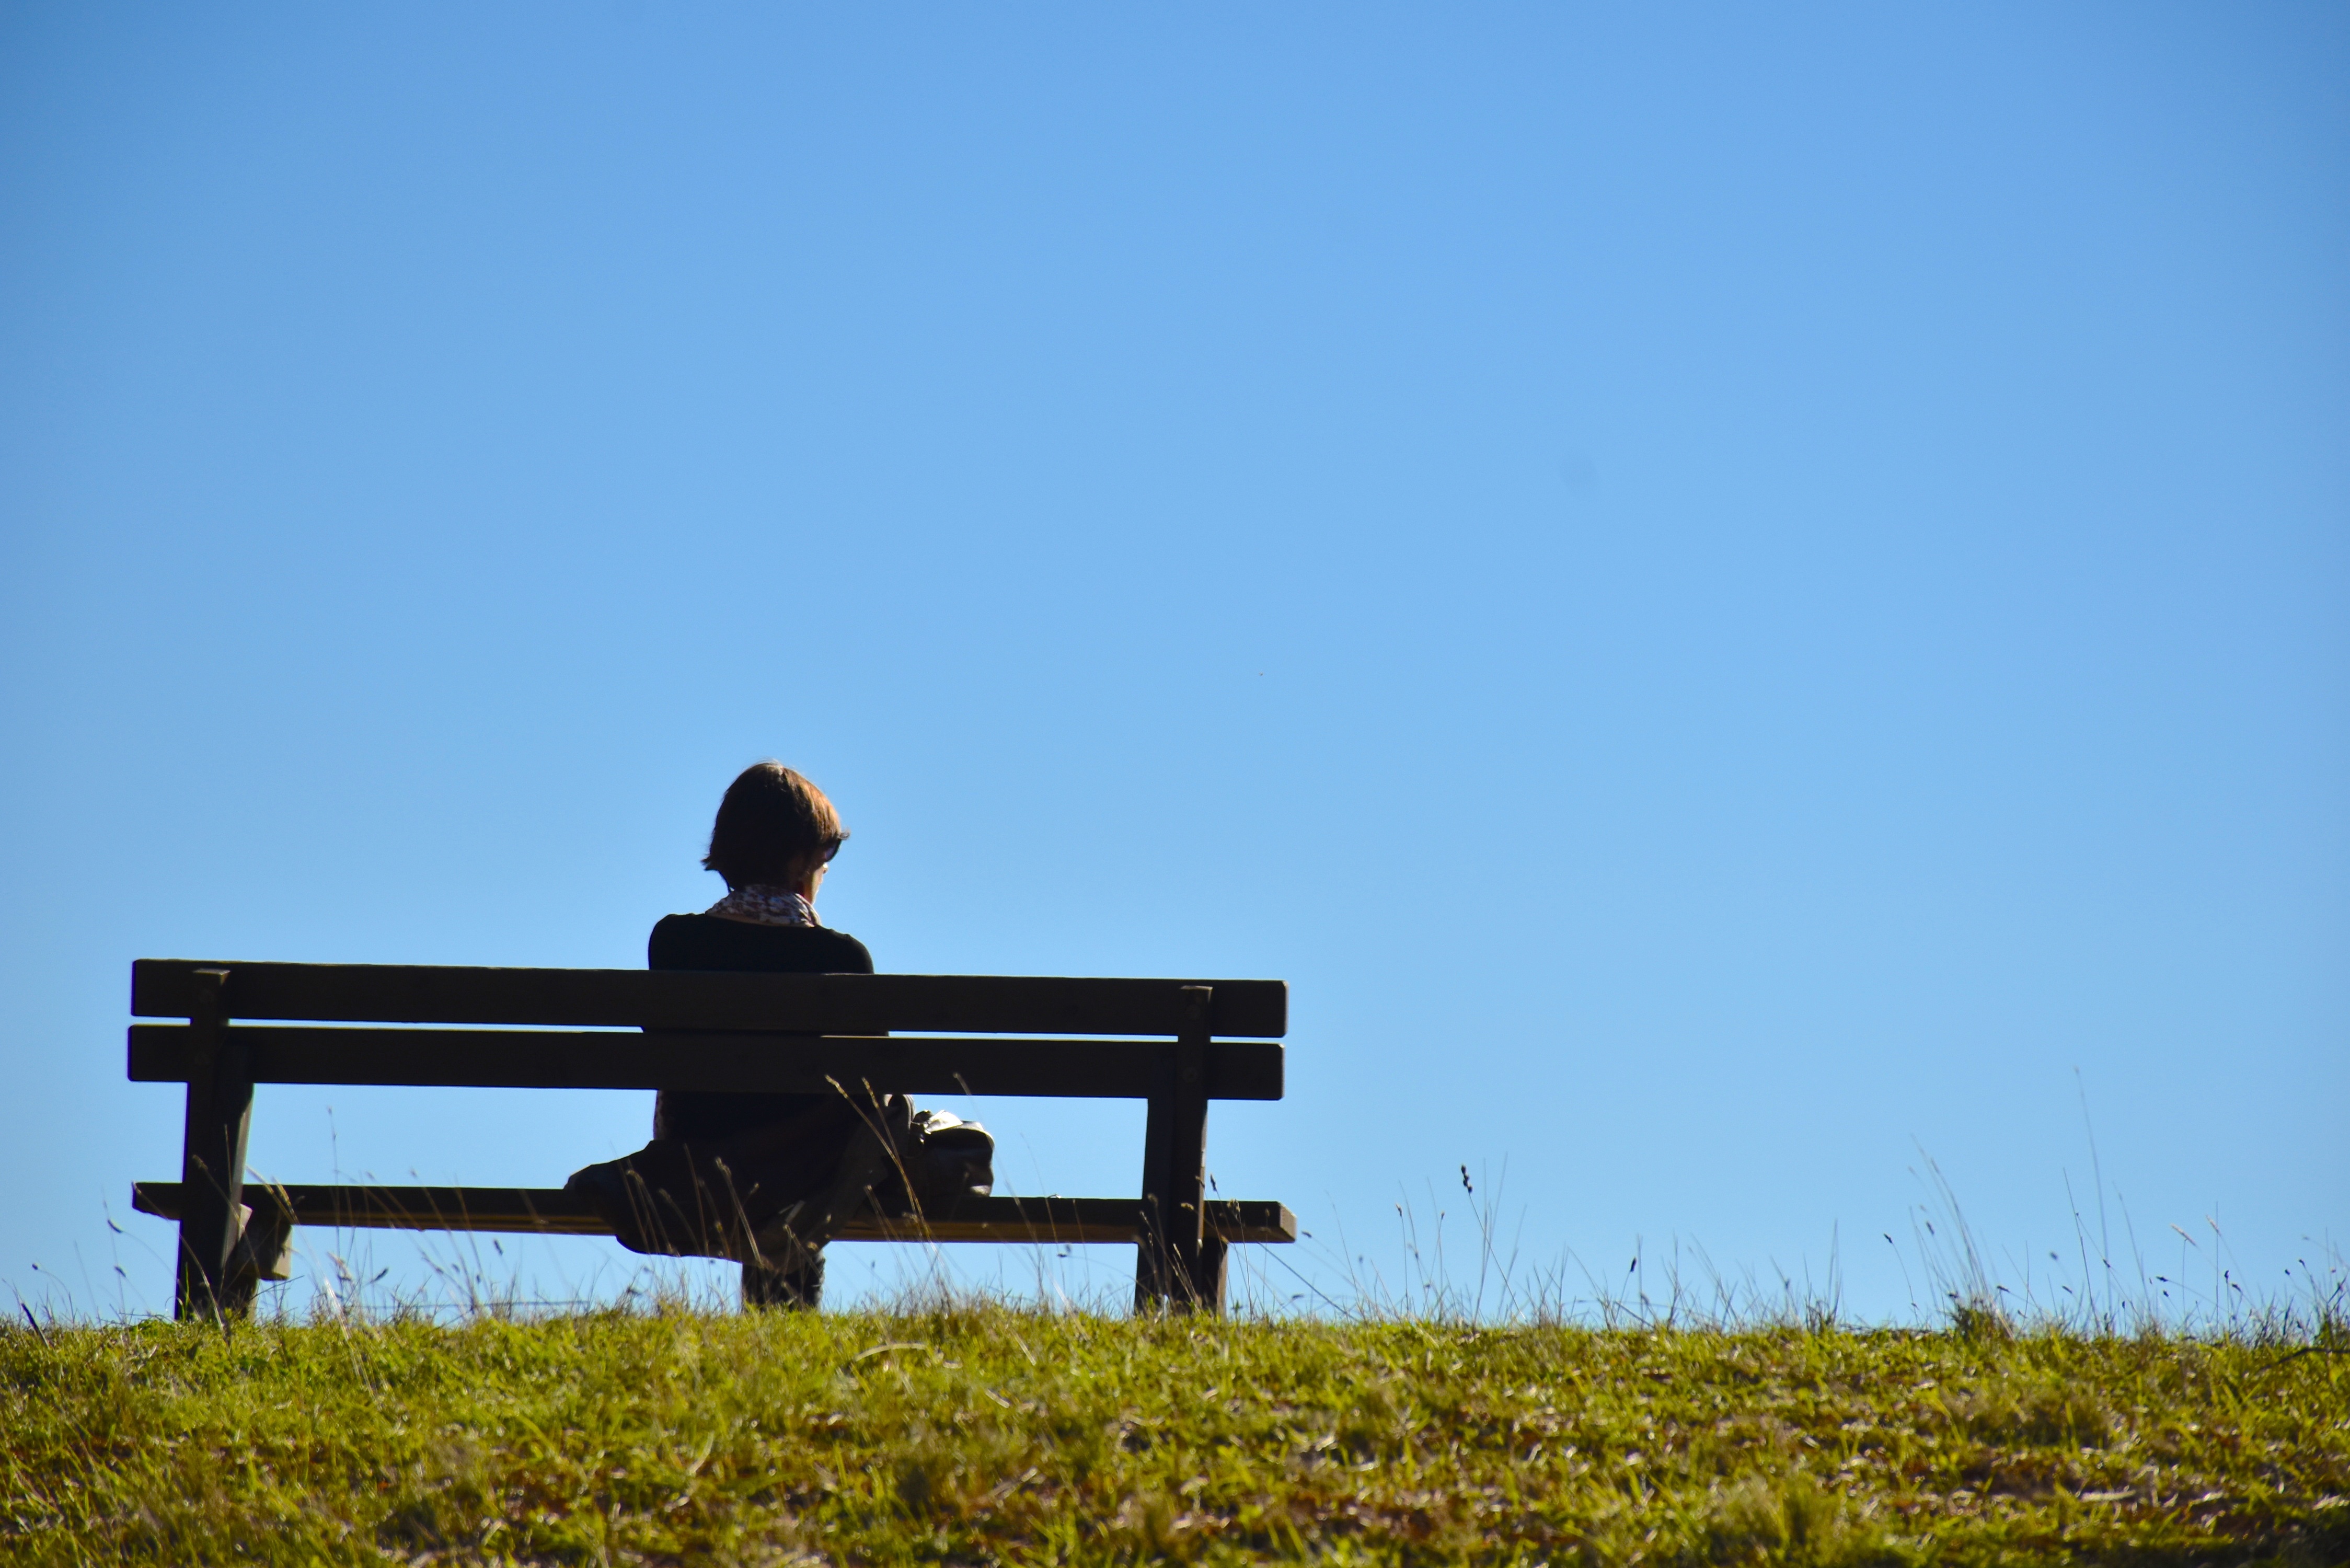
sea, grass, horizon, sky, sunlight, morning, sitting, agriculture, human positions